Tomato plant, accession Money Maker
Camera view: tilt-top (135 deg); turntable rotation: 150 degrees
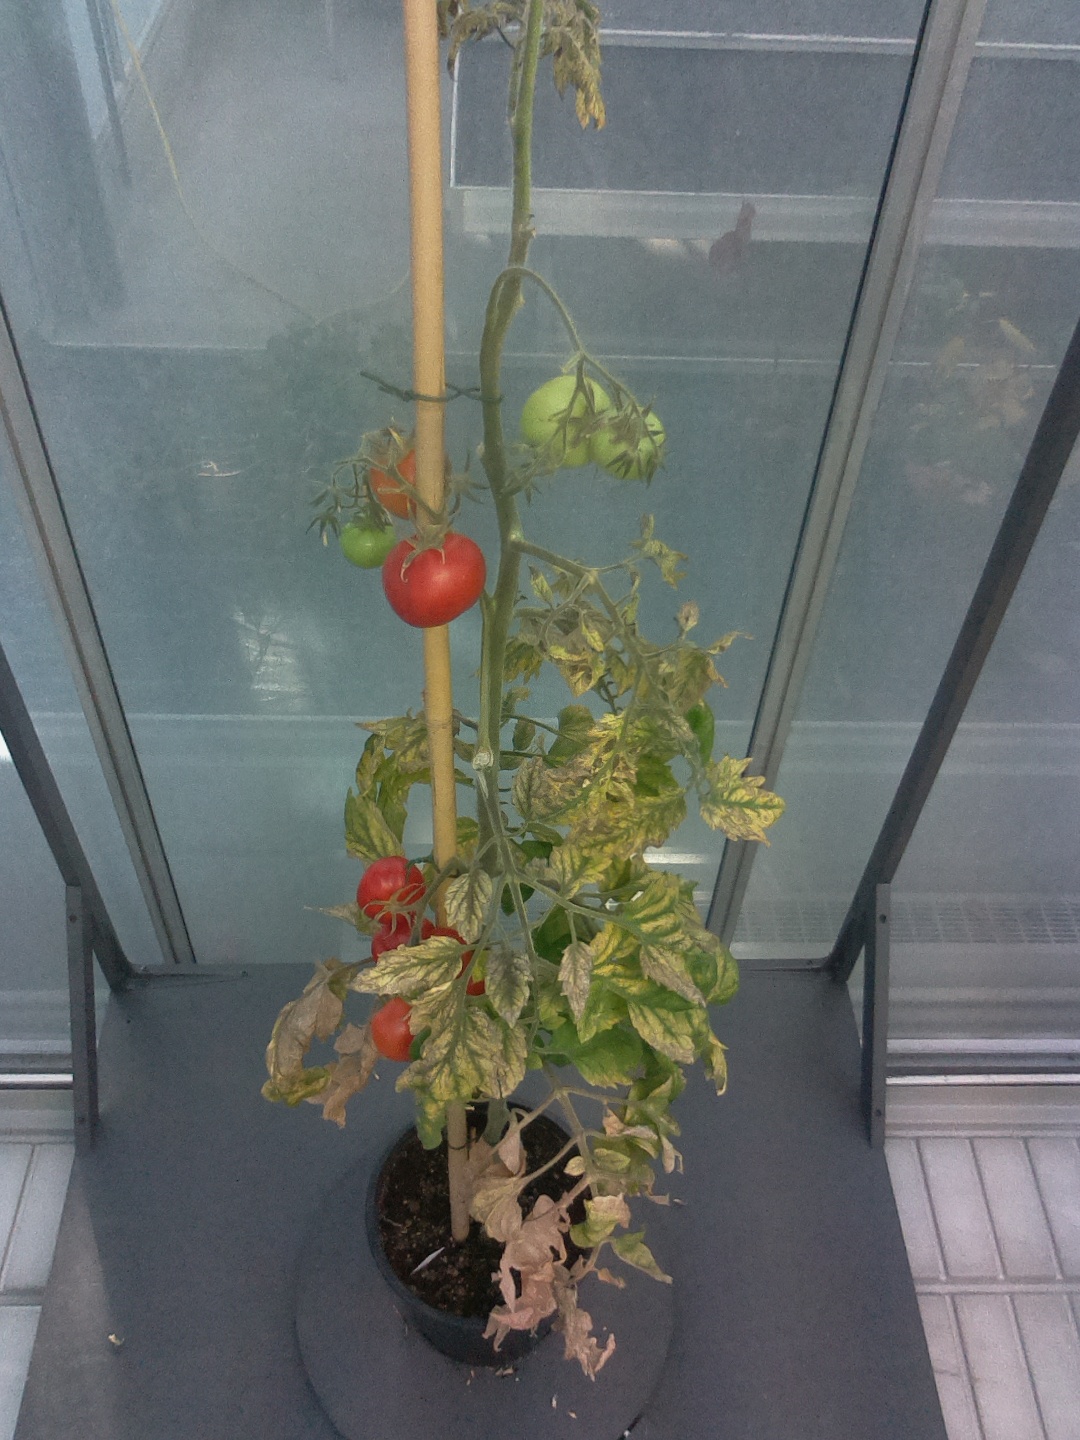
BBCH growth stage 88: 80%-90% of fruits show typical fully ripe color